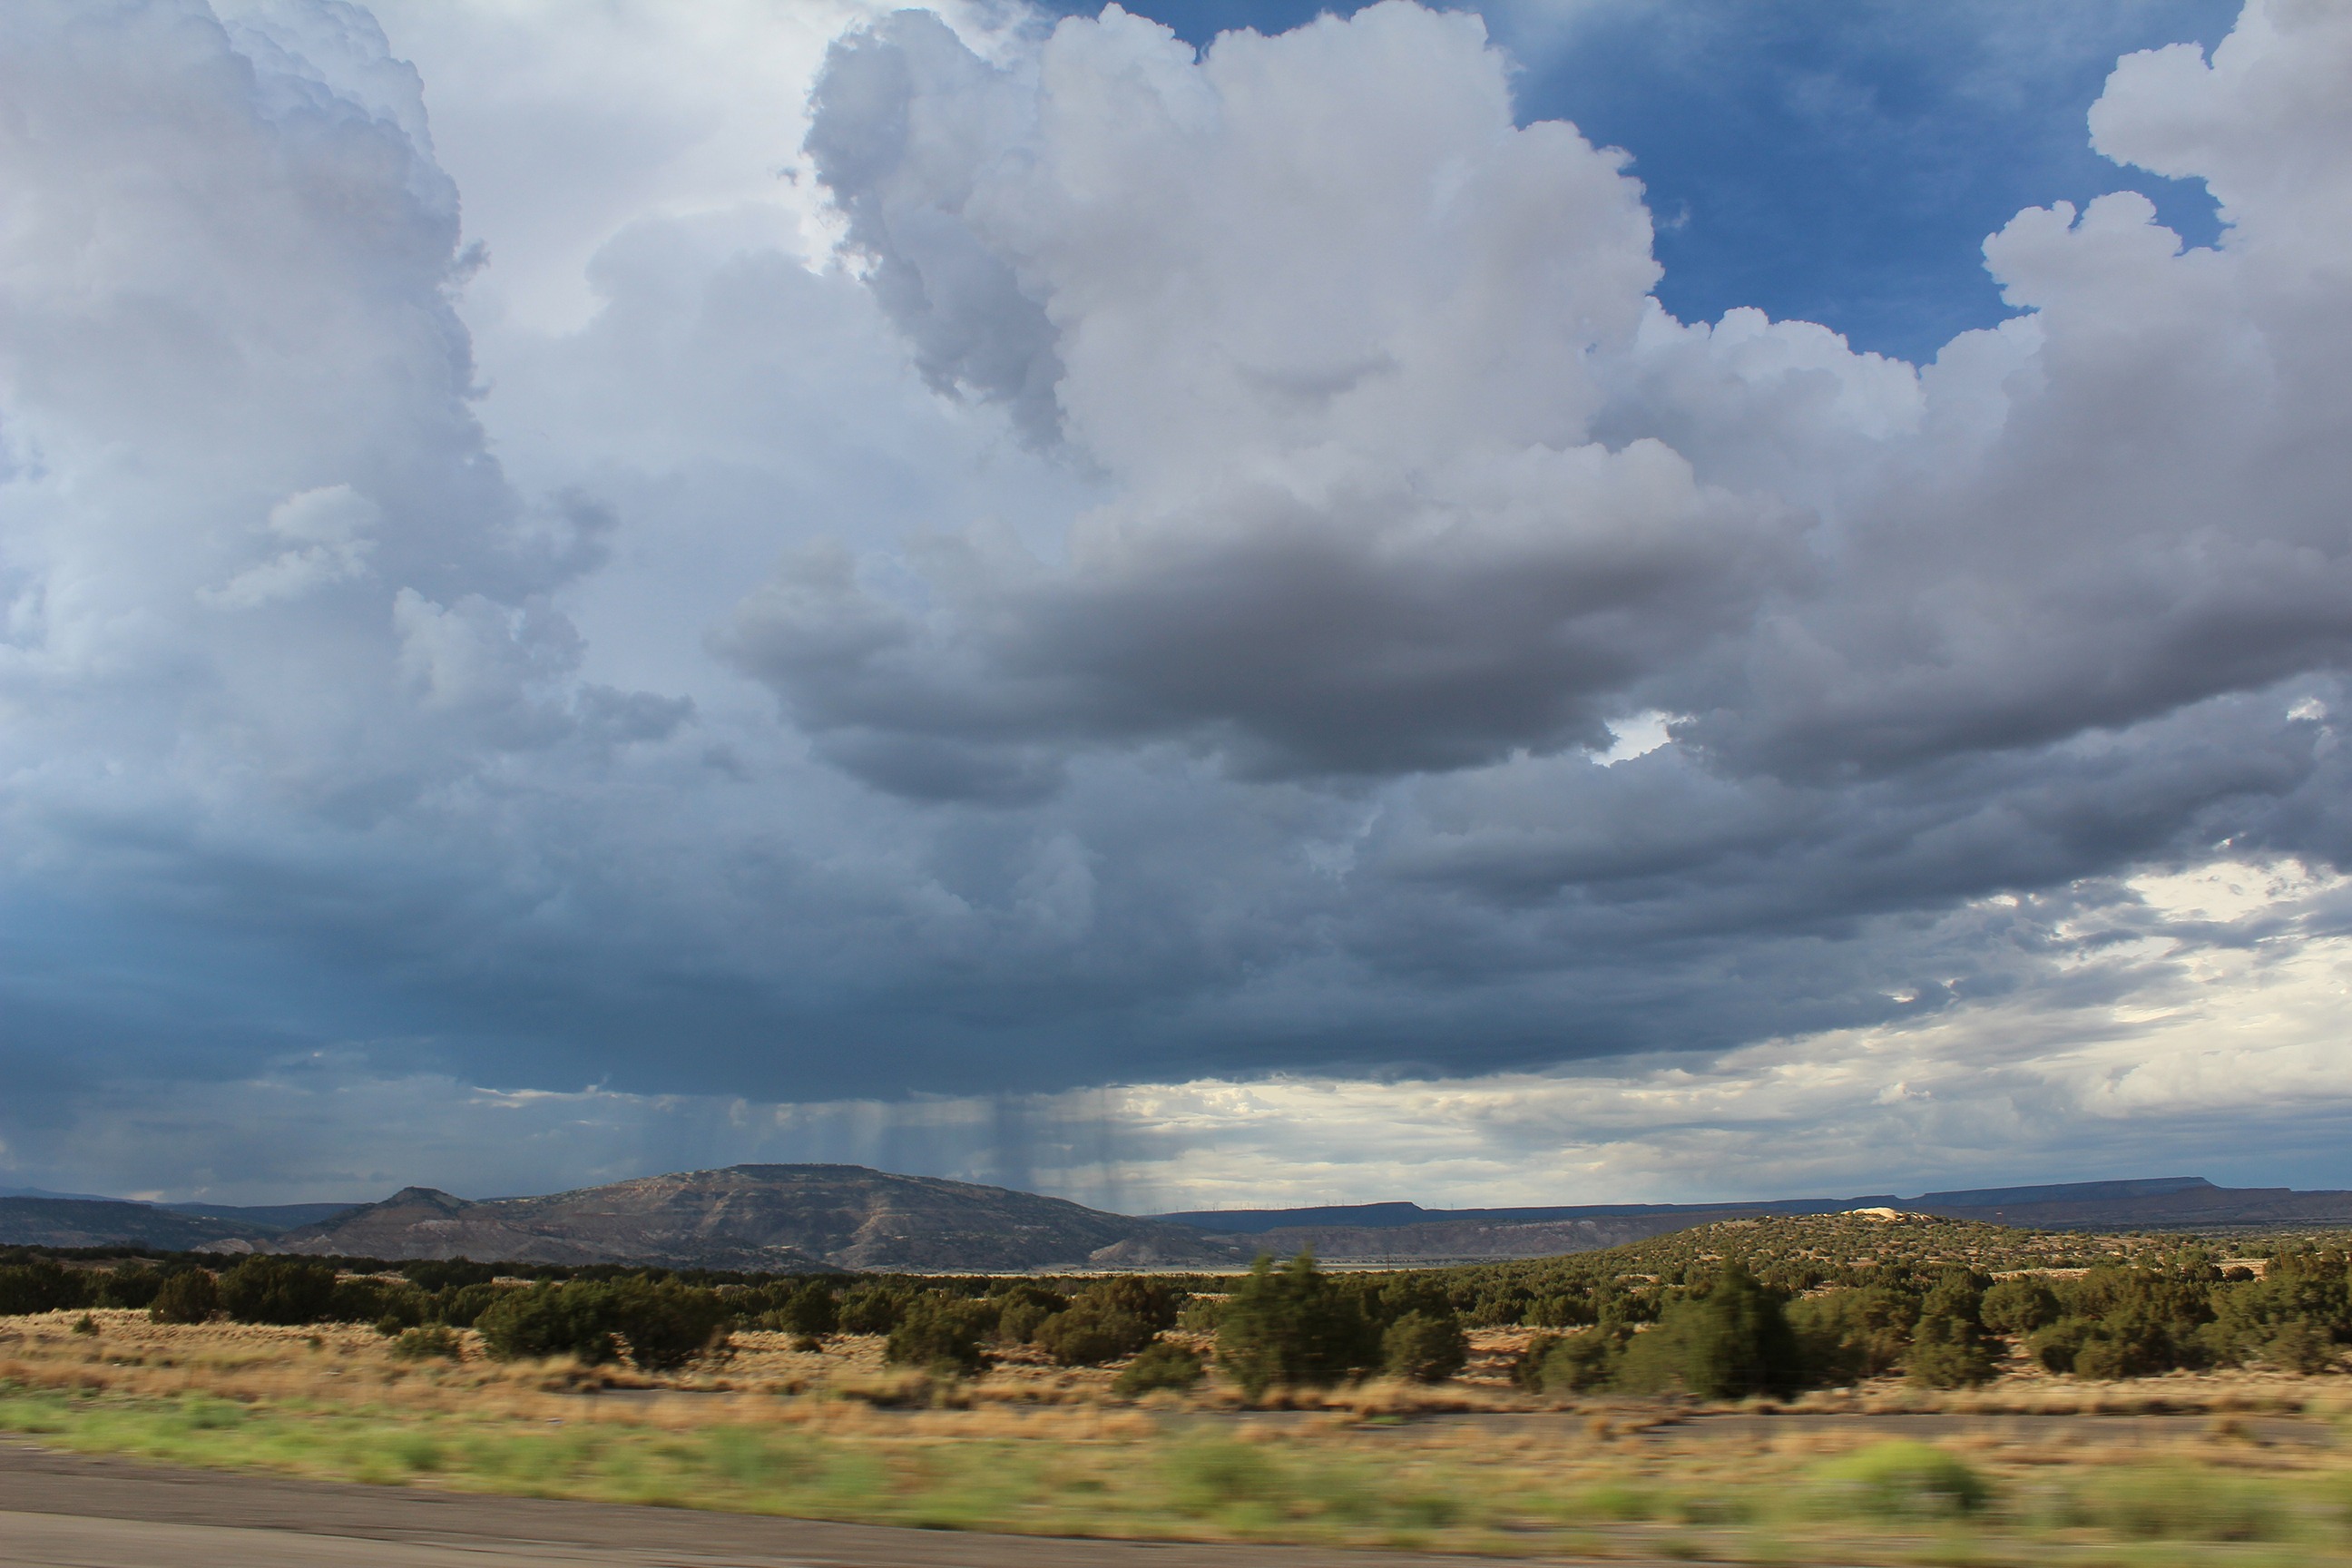
landscape, water, nature, horizon, cloud, sky, road, field, prairie, rain, hill, scenery, weather, usa, cumulus, canyon, plain, arizona, outside, clouds, mountains, grassland, plateau, rural area, meteorological phenomenon